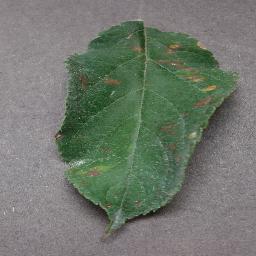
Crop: apple
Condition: cedar_rust